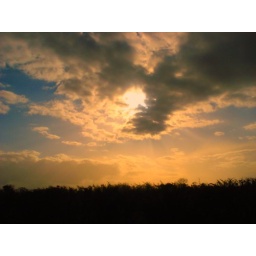
Nice sunset in Kildare. Taken from a car window so not great quality. *********************************************************************************************** Comments appreciated.